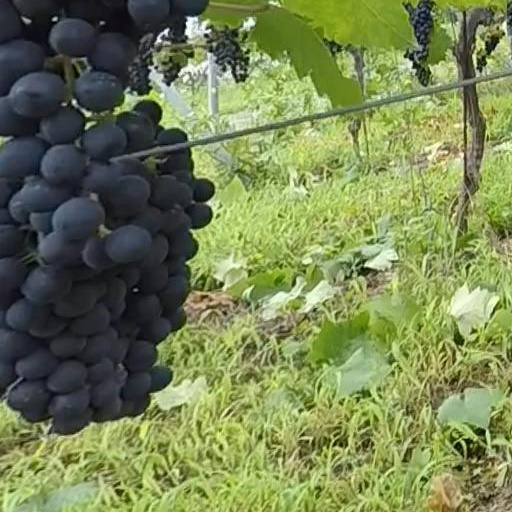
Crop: grape